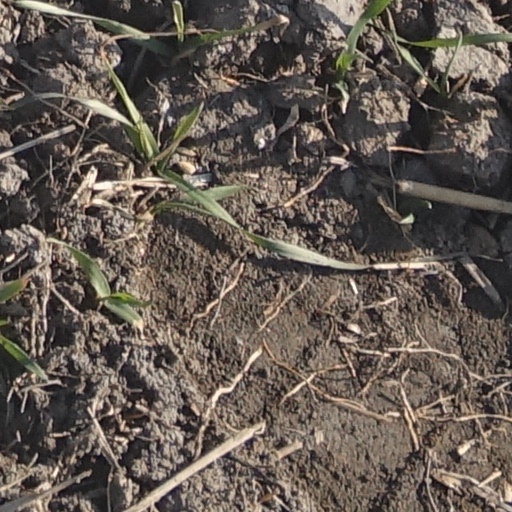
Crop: wheat